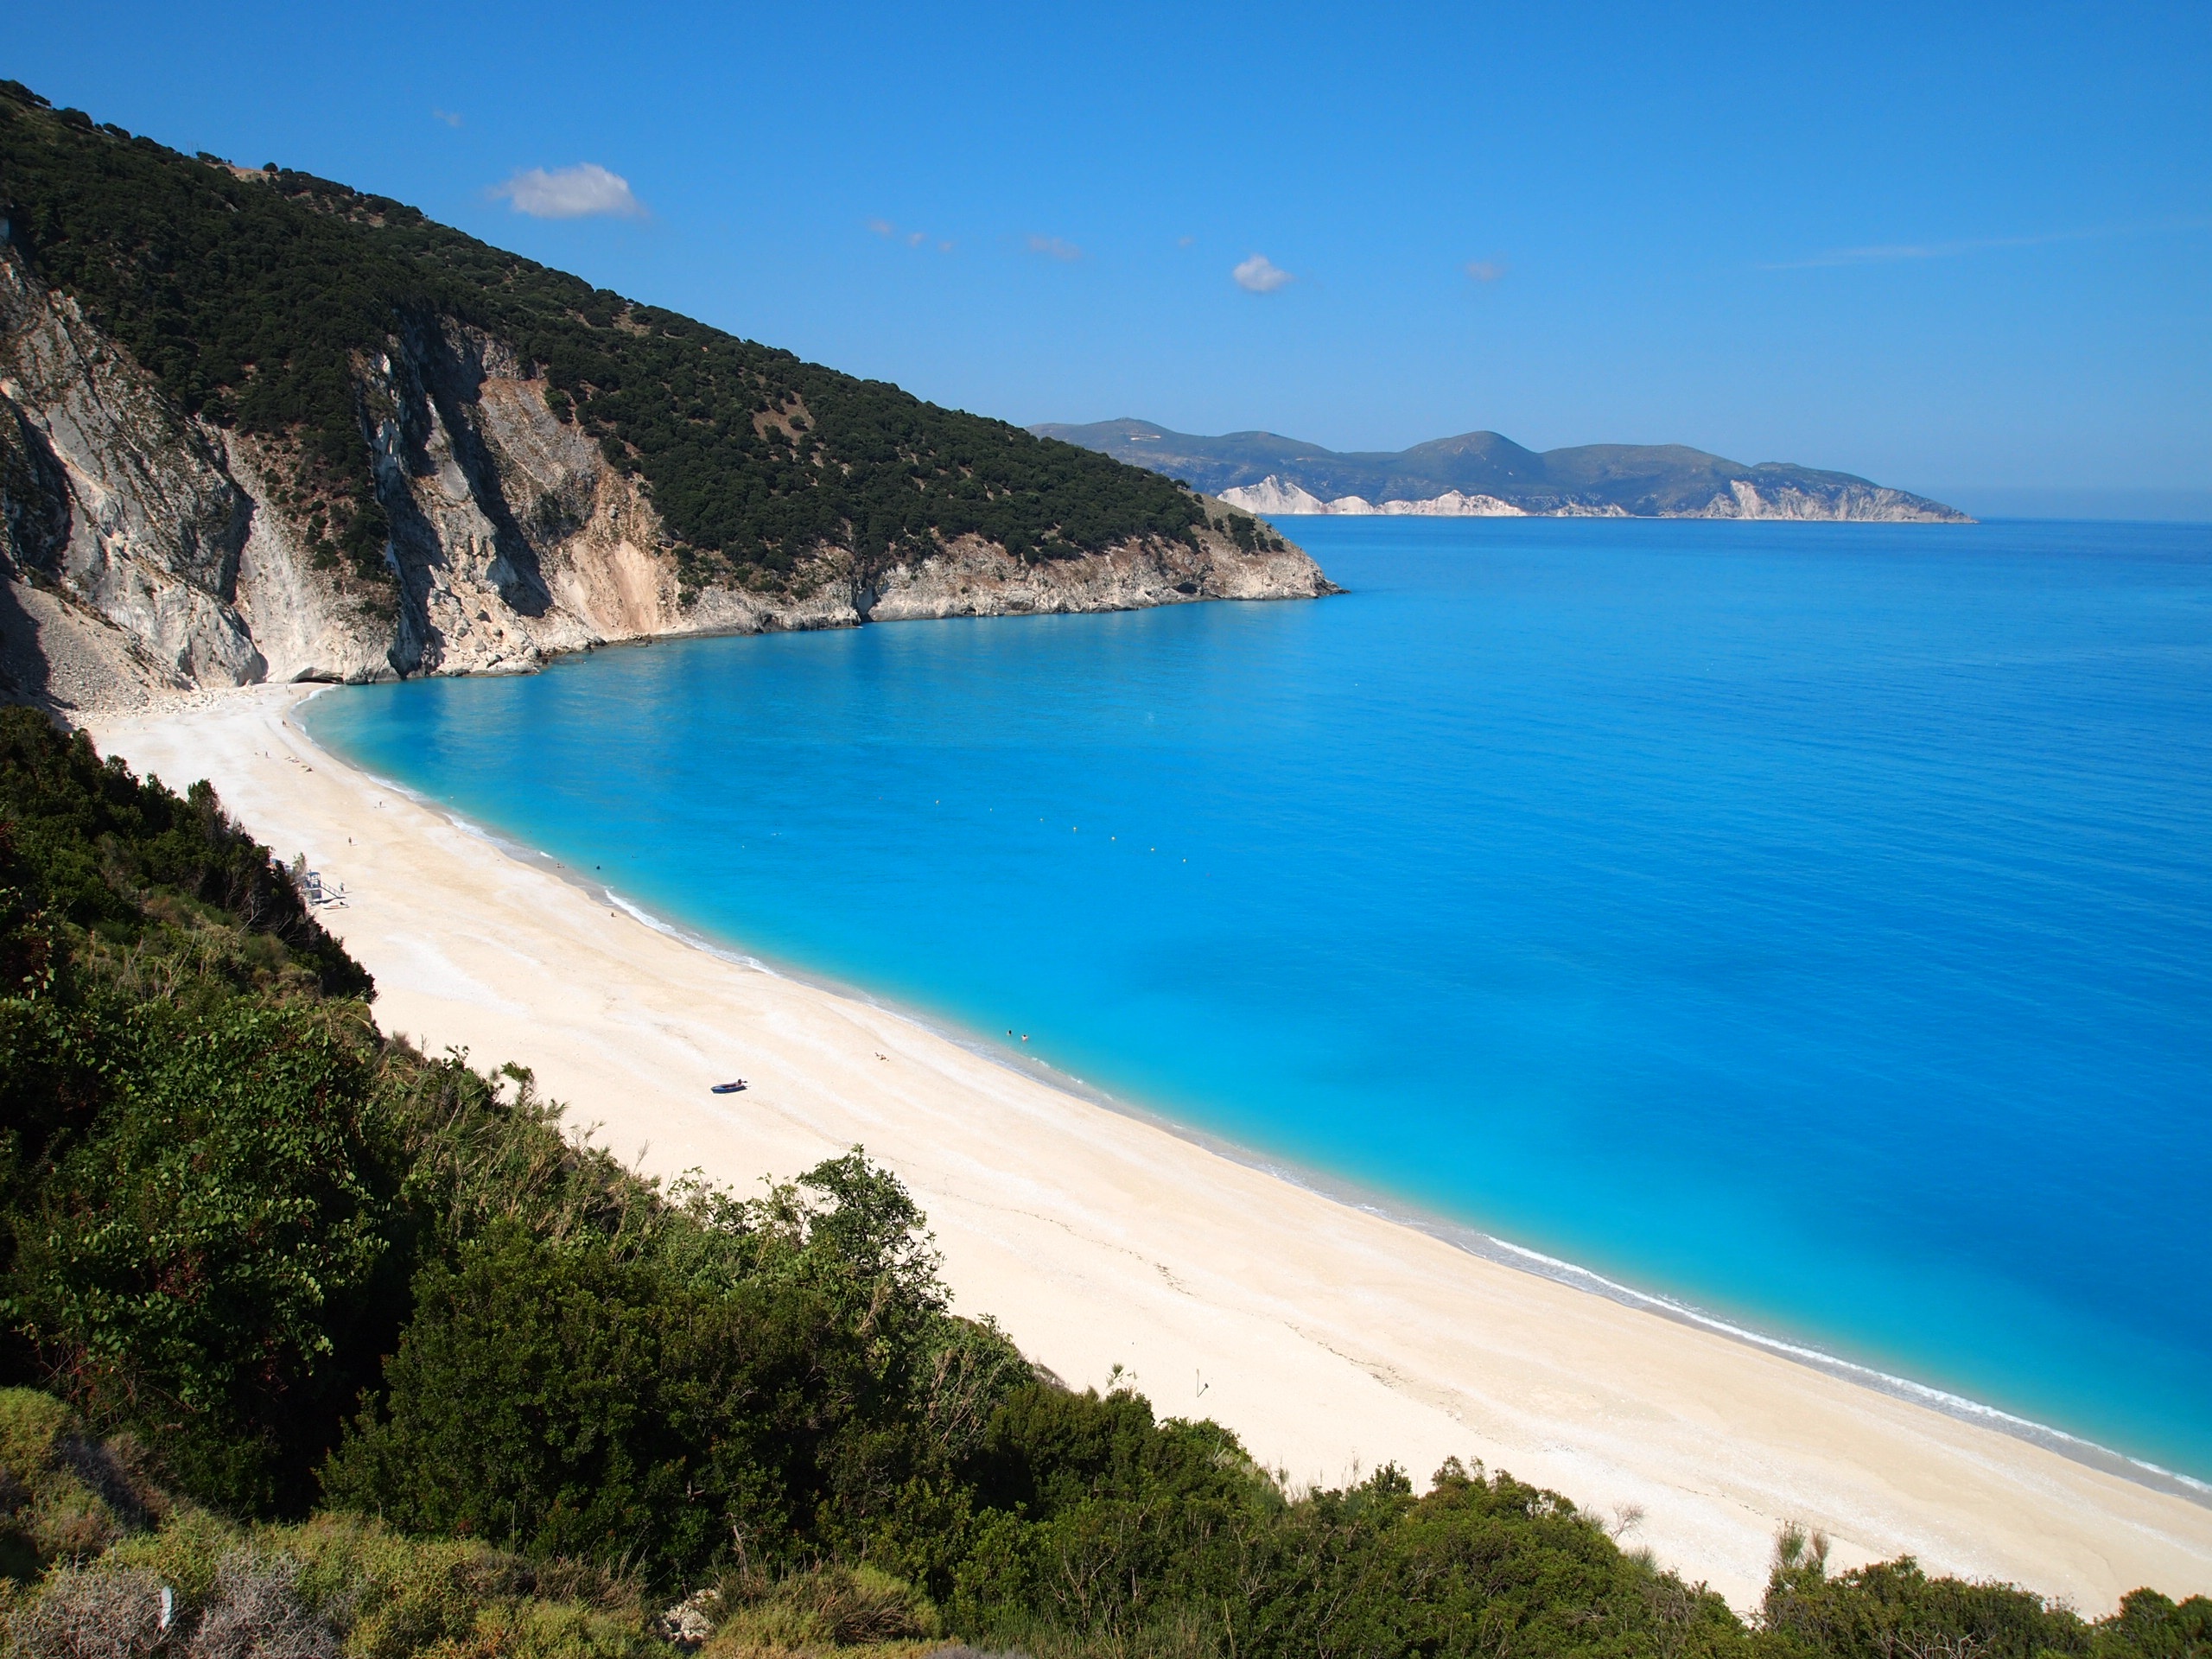
beach, landscape, sea, coast, water, sand, rock, ocean, sky, shore, view, summer, vacation, travel, cliff, seaside, europe, cove, greek, mediterranean, holiday, lagoon, bay, island, blue, reservoir, tourism, terrain, body of water, turquoise, greece, cape, islet, kefalonia, promontory